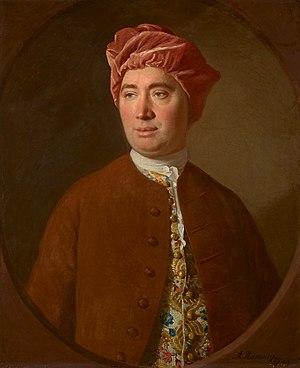
L'école écossaise du sens commun est une école de philosophie issue des idées des philosophes écossais Thomas Reid, Adam Ferguson et Dugald Stewart au cours des Lumières écossaises du XVIIIᵉ siècle. Reid a souligné la capacité innée de l'homme à percevoir des idées communes et que ce processus est inhérent et interdépendant du jugement. Le bon sens est donc le fondement de la réflexion philosophique. Bien que mieux connue pour son opposition à la philosophie omniprésente de David Hume, l'école écossaise du sens commun est influente et évidente dans les œuvres de Thomas Jefferson et de la politique américaine de la fin du XVIIIᵉ siècle.
Le siège de Lorient est une opération amphibie de la guerre de Succession d'Autriche menée du 29 septembre au 10 octobre 1746 par des troupes anglaises dans la région de Lorient, port d'attache de la Compagnie française des Indes orientales. Elle est conçue comme une diversion devant amener la monarchie française à retirer des troupes de Flandres pour les envoyer en renfort sur le littoral français.
La culture de l'Écosse forme une synthèse des différentes cultures, celtes, pictes et anglaises principalement, ayant baigné le pays. Les reliefs naturels, délimitant géographiquement les Highlands, montagneux et isolés, au Nord, et les Lowlands, plus ouverts aux échanges culturels et commerciaux avec l'Angleterre, ont joué un rôle important dans l'établissement du panorama culturel écossais.
L'empirisme désigne un ensemble de théories philosophiques qui font de l'expérience sensible l'origine de toute connaissance ou croyance et de tout plaisir esthétique. L'empirisme s'oppose en particulier à l'innéisme et plus généralement au rationalisme « nativiste » pour lesquels nous disposerions de connaissances, idées ou principes avant toute expérience. L'empirisme est à l'origine de la théorie associationniste de l'esprit en psychologie, qui explique la formation des représentations mentales par la conjonction d'idées simples.
Le scepticisme, aussi appelé pyrrhonisme, est une philosophie et une méthode grecque antique qui compare et oppose toutes choses afin d'atteindre la tranquillité de l'âme. Par exemple le sceptique pyrrhonien dit que rien n'est vrai ni faux, ni vrai et faux à la fois, et pas même cette dernière phrase car elle s'oppose à elle-même.